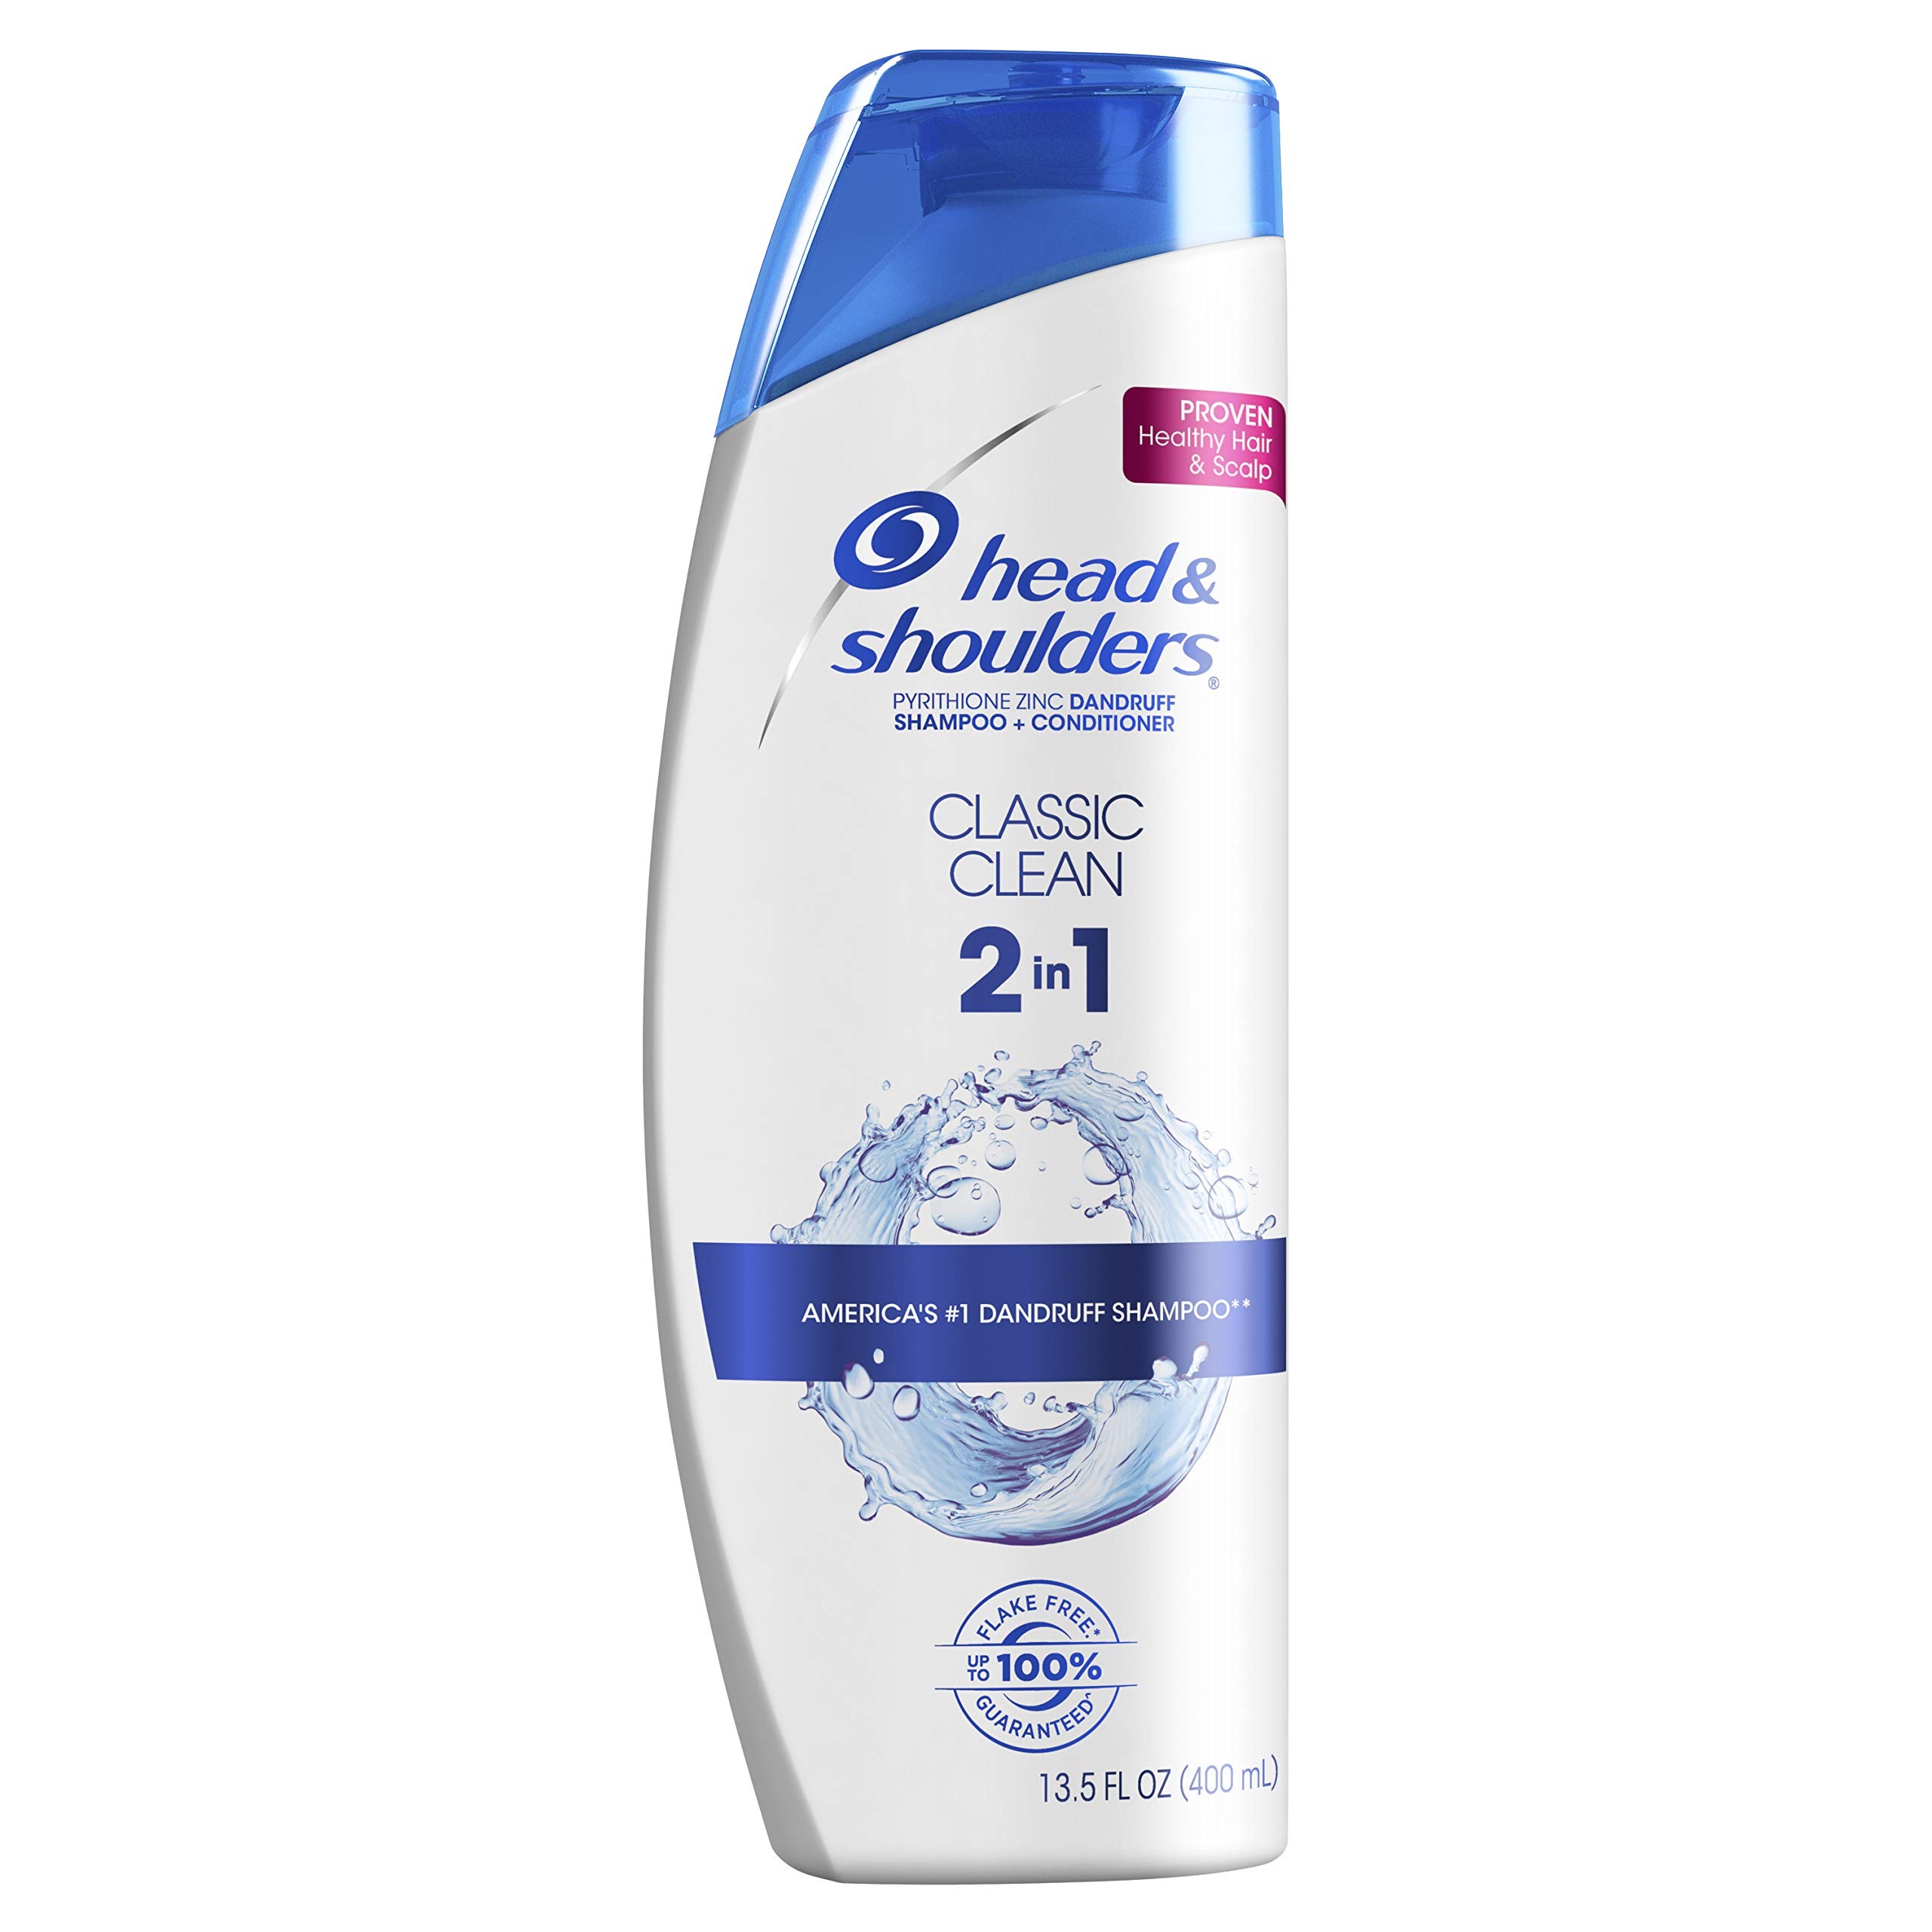
Item Name: Head and Shoulders Classic Clean Anti-Dandruff 2 in 1 Shampoo and Conditioner, 13.5 fl oz
Bullet Point 1: Head & Shoulders Classic Clean Anti-Dandruff shampoo fights flakes and leaves your scalp clean
Bullet Point 2: From the scalp care experts; the makers of America’s #1 dandruff shampoo* (*based on volume sales)
Bullet Point 3: Multi-symptom relief offers proven protection from flakes, itch* and dryness (*flakes and itch associated with dandruff)
Bullet Point 4: Convenient 2 in 1 formula nourishes hair and scalp while cleansing and hydrating
Bullet Point 5: Light classic scent leaves hair smelling fresh and clean
Value: 13.5
Unit: Fl oz

Price: 12.99